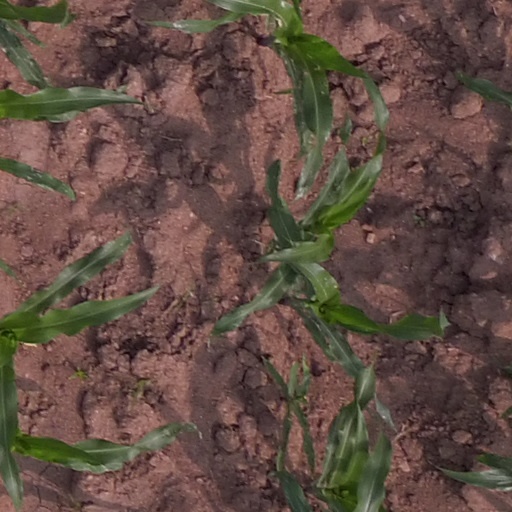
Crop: maize; corn